Verné Lesche

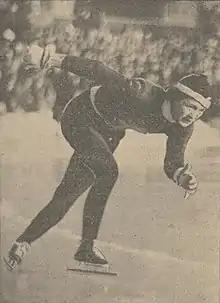
Lesche in 1934

Verné Lesche, married Vanberg (11 October 1917 – 21 April 2002) was a speed skater from Finland who twice won the World Allround Championships.